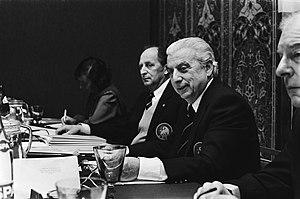
Artemio Franchi, né le 8 janvier 1922 à Florence et mort le 12 août 1983 à Sienne, a été un dirigeant sportif italien, qui a dirigé les plus hautes instances du football national et international.